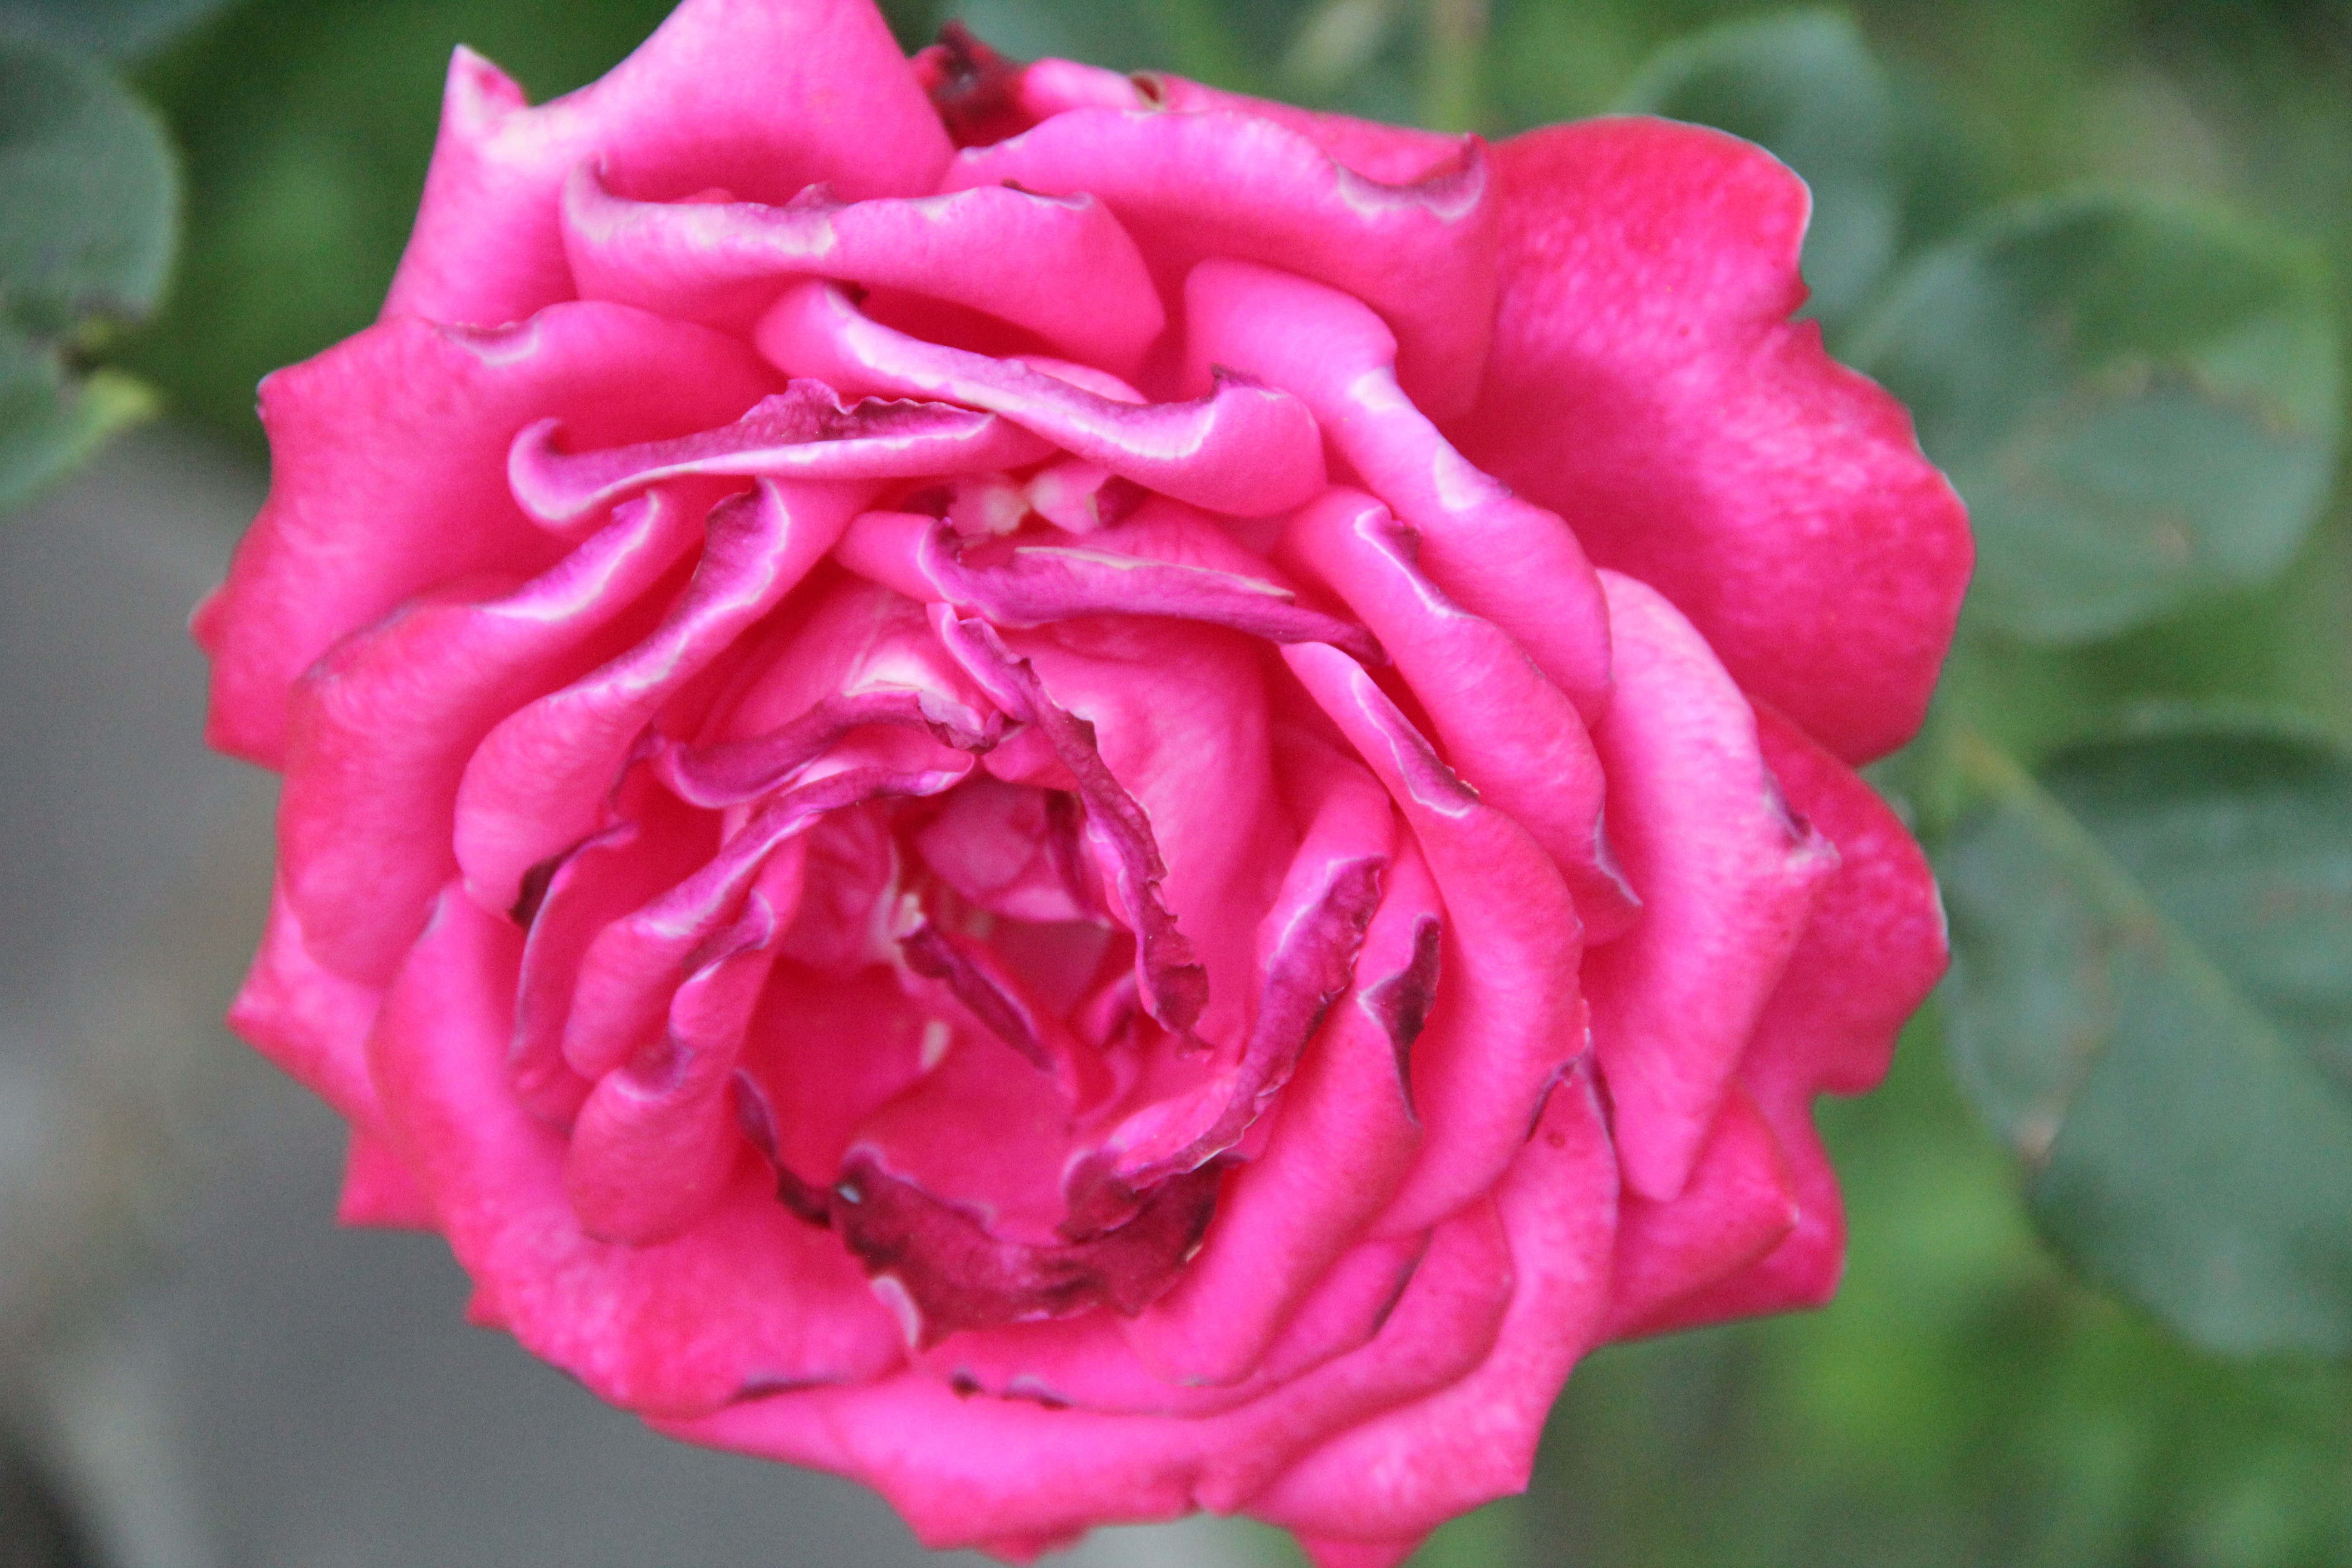
blossom, plant, stem, leaf, flower, petal, bloom, floral, environment, rose, herb, natural, botany, agriculture, pink, botanical, wildflower, outdoors, vegetation, horticulture, floribunda, organic, macro photography, flowering plant, garden roses, rose family, plant stem, land plant, rosa centifolia, rose order